History of Protestantism

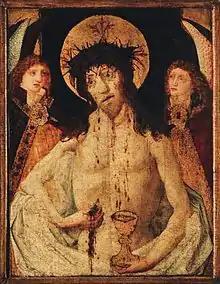
"Man of Sorrows" from the main Utraquist Church of Our Lady before Týn in Prague. It is a crucial artistic work of the Bohemian Reformation of the late 15th century. Christ touches the wound in his right flank, from which he takes a host (his body) while his blood flows into a chalice. The chalice – symbol of the Hussites – demonstrates the practice of receiving the communion under both kinds.

The Hussites were a Christian movement in the Kingdom of Bohemia following the teachings of Czech reformer Jan Hus.